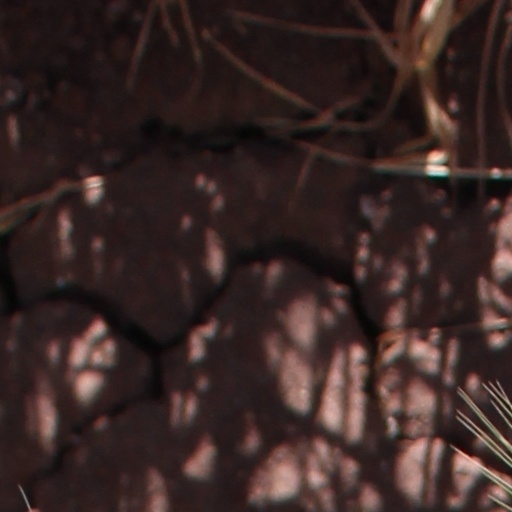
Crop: wheat